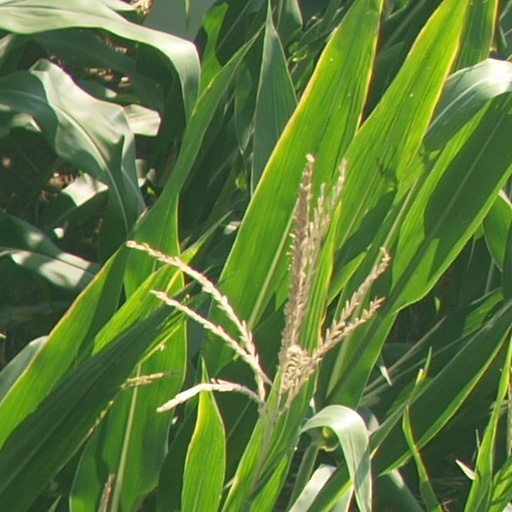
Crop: maize; corn